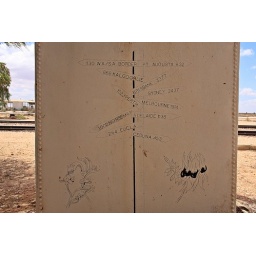
photo taken of a sign on a water tank in cook